Tom Macaulay

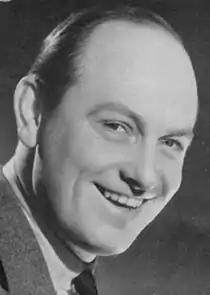
Tom Macaulay

Tom Macaulay (17 March 1906 - 19 June 1979) was a British actor. Born Chambré Thomas MacAulay Booth, and Harrow educated, he was married to the actress Tucker McGuire.